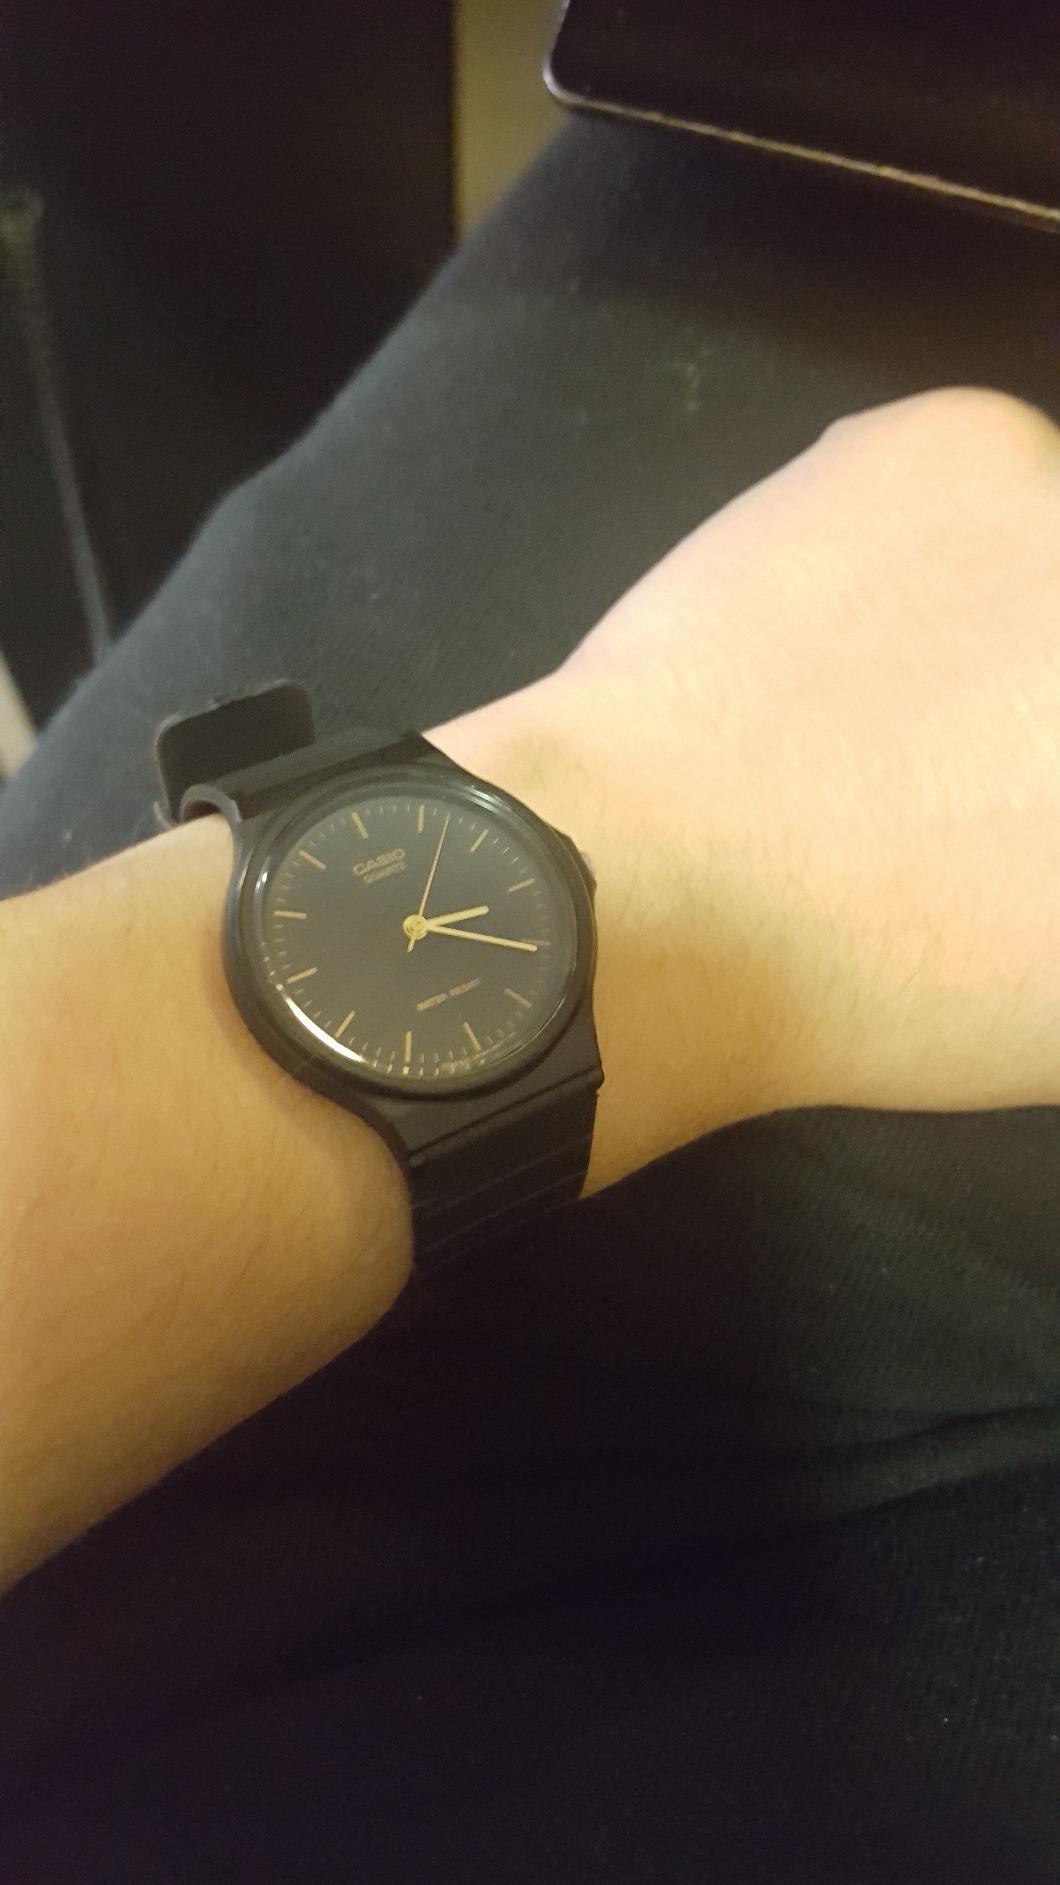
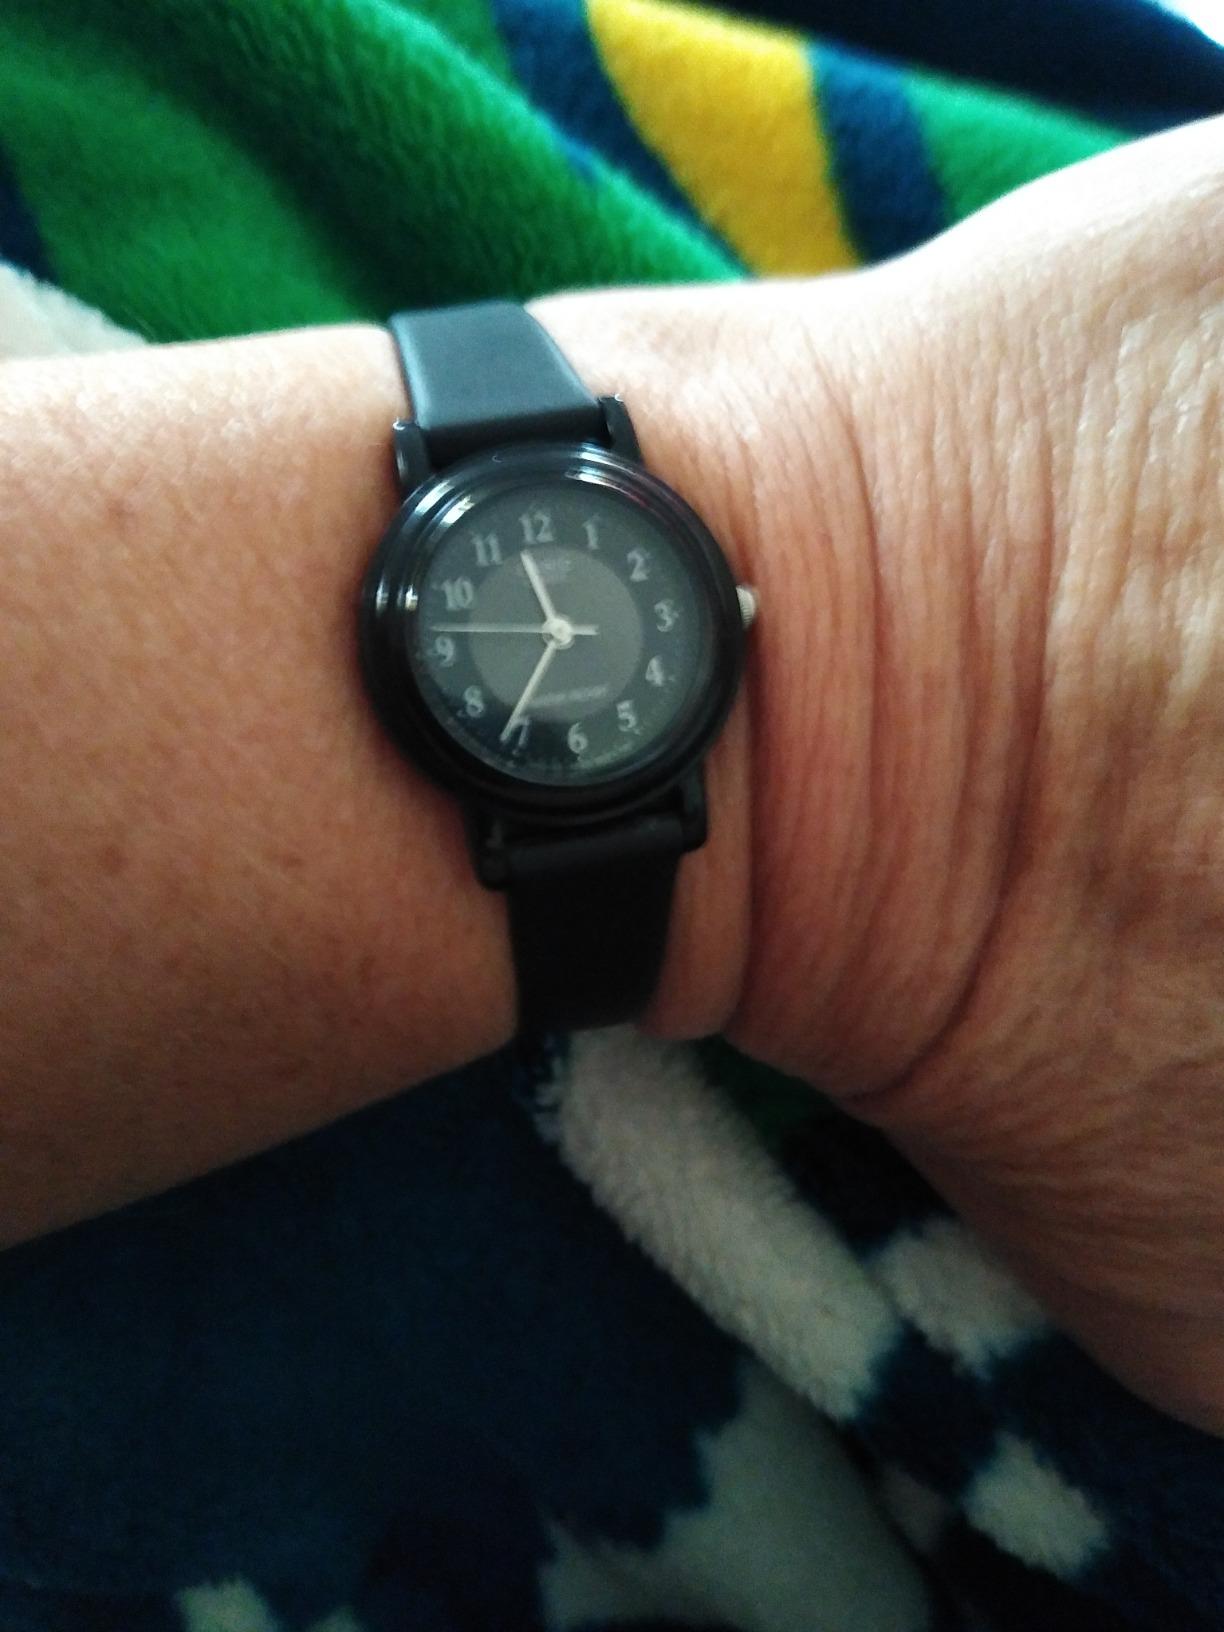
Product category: accessories_watch
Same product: no